Question: Please indicate a possible affordance area of bicycle that can be used for sitting on
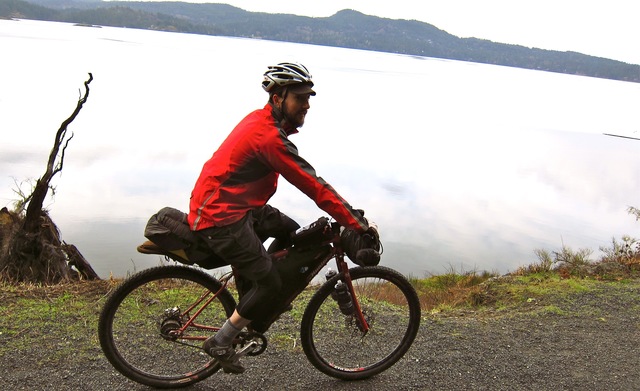
Answer: [146.5, 230, 286.5, 263]